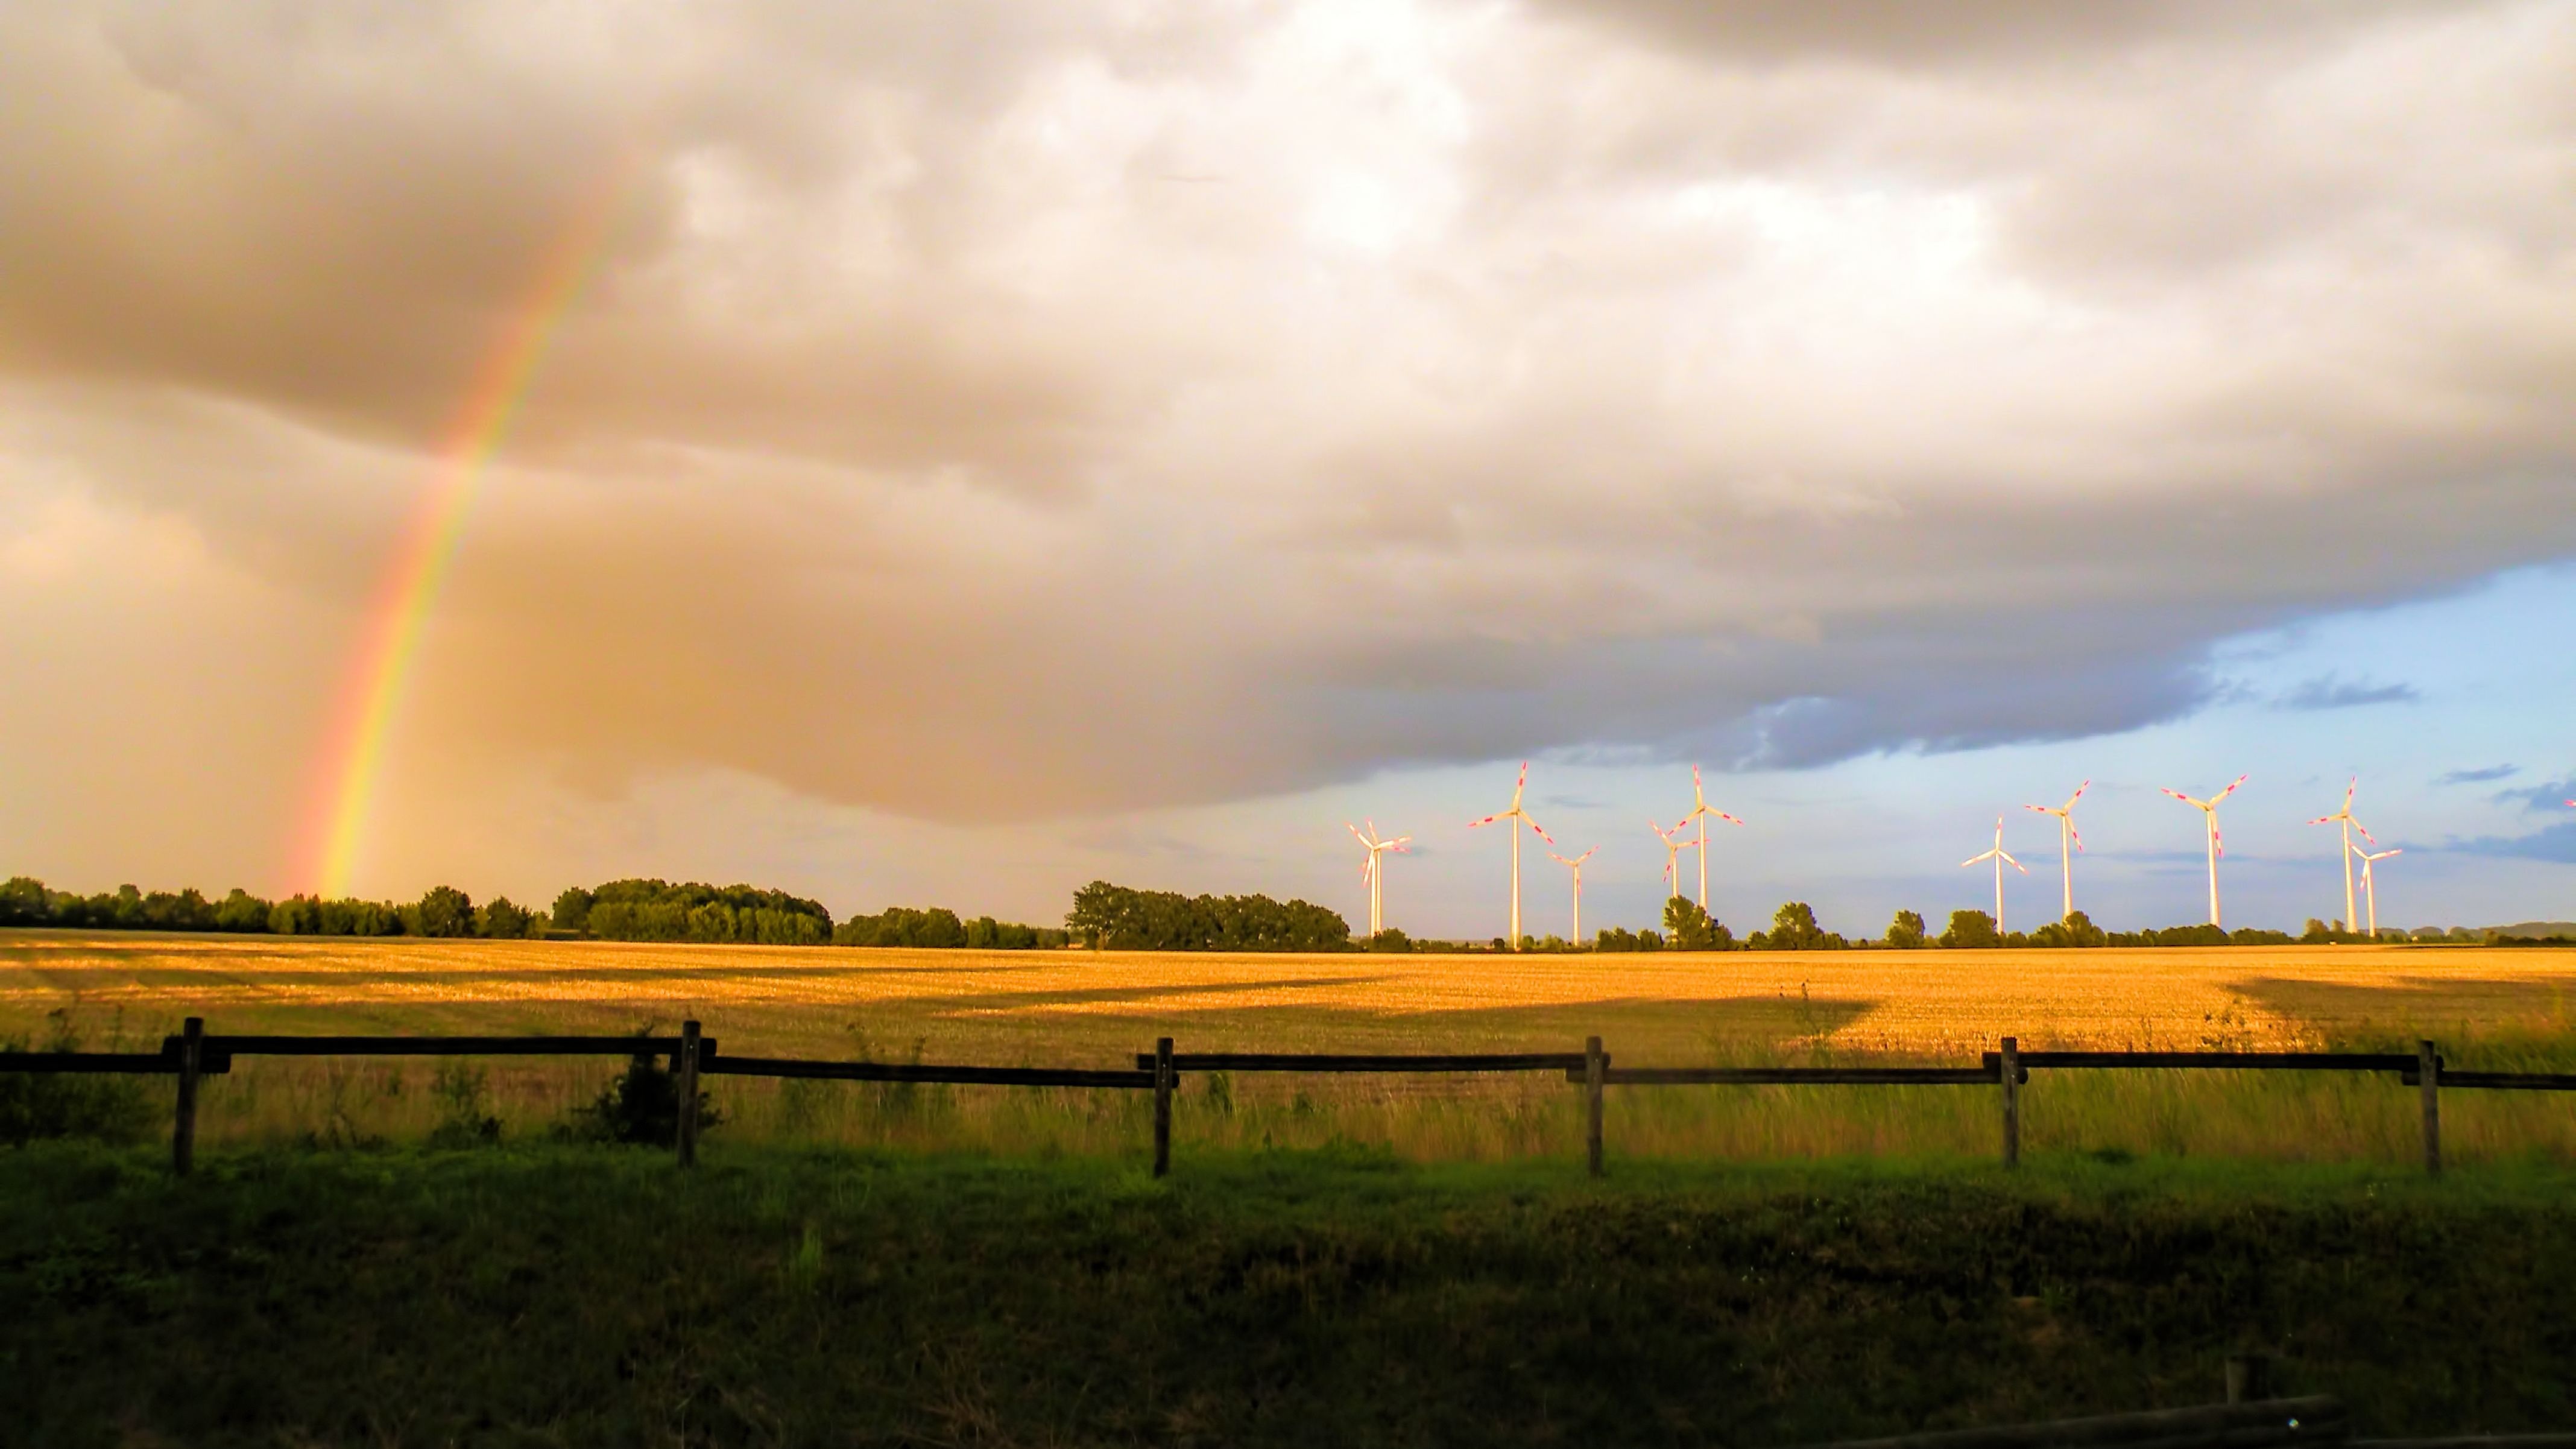
sky, cloud, weather, atmosphere, plain, field, prairie, meteorological phenomenon, rural area, sunlight, wind, electricity